Patricio Montojo y Pasarón

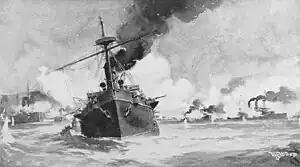
A painting of the battle with Montojo's flagship, "Reina Cristina", in the foreground

By 1898, Montojo returned to the Philippines as rear admiral, serving as general commander of all Spanish Philippine naval stations and taking part in operations against Filipino insurgents. At a meeting with the colony's captain general, Basilio Augustín, on March 15, 1898, he expressed his concerns that their forces would be destroyed by the Americans in battle because of their disadvantages, as it became apparent that war with the United States was increasingly likely. Of the 37 ships in the Spanish naval fleet stationed in the Philippines, most were small gunboats and so there were only seven ships that would be used to take on the U.S. Asiatic Squadron. In addition, there were other problems facing the Spaniards. Their force did not possess enough adequate mines, and some of the ones they had lacked components. The admiral requested additional supplies from the homeland, but they were ultimately not delivered. In the end, Montojo decided to send the squadron to Subic Bay to the northwest of Manila, which would be easier to defend for the Spaniards when the American ships arrived. If they ignored them and headed for Manila, he believed his squadron could then head back and ambush the U.S. squadron at night.